The Dumping Ground series 8

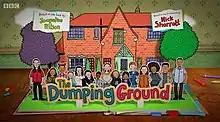
Series Eight Title Card

The eighth series of the British children's television series "The Dumping Ground" began broadcasting on 10 January 2020 on CBBC and ended on 5 February 2021. The series follows the lives of the children living in the fictional children's care home of Ashdene Ridge, nicknamed by them "The Dumping Ground". It consisted of twenty-four, thirty-minute episodes. It is the 16th series in The Story of Tracy Beaker franchise.